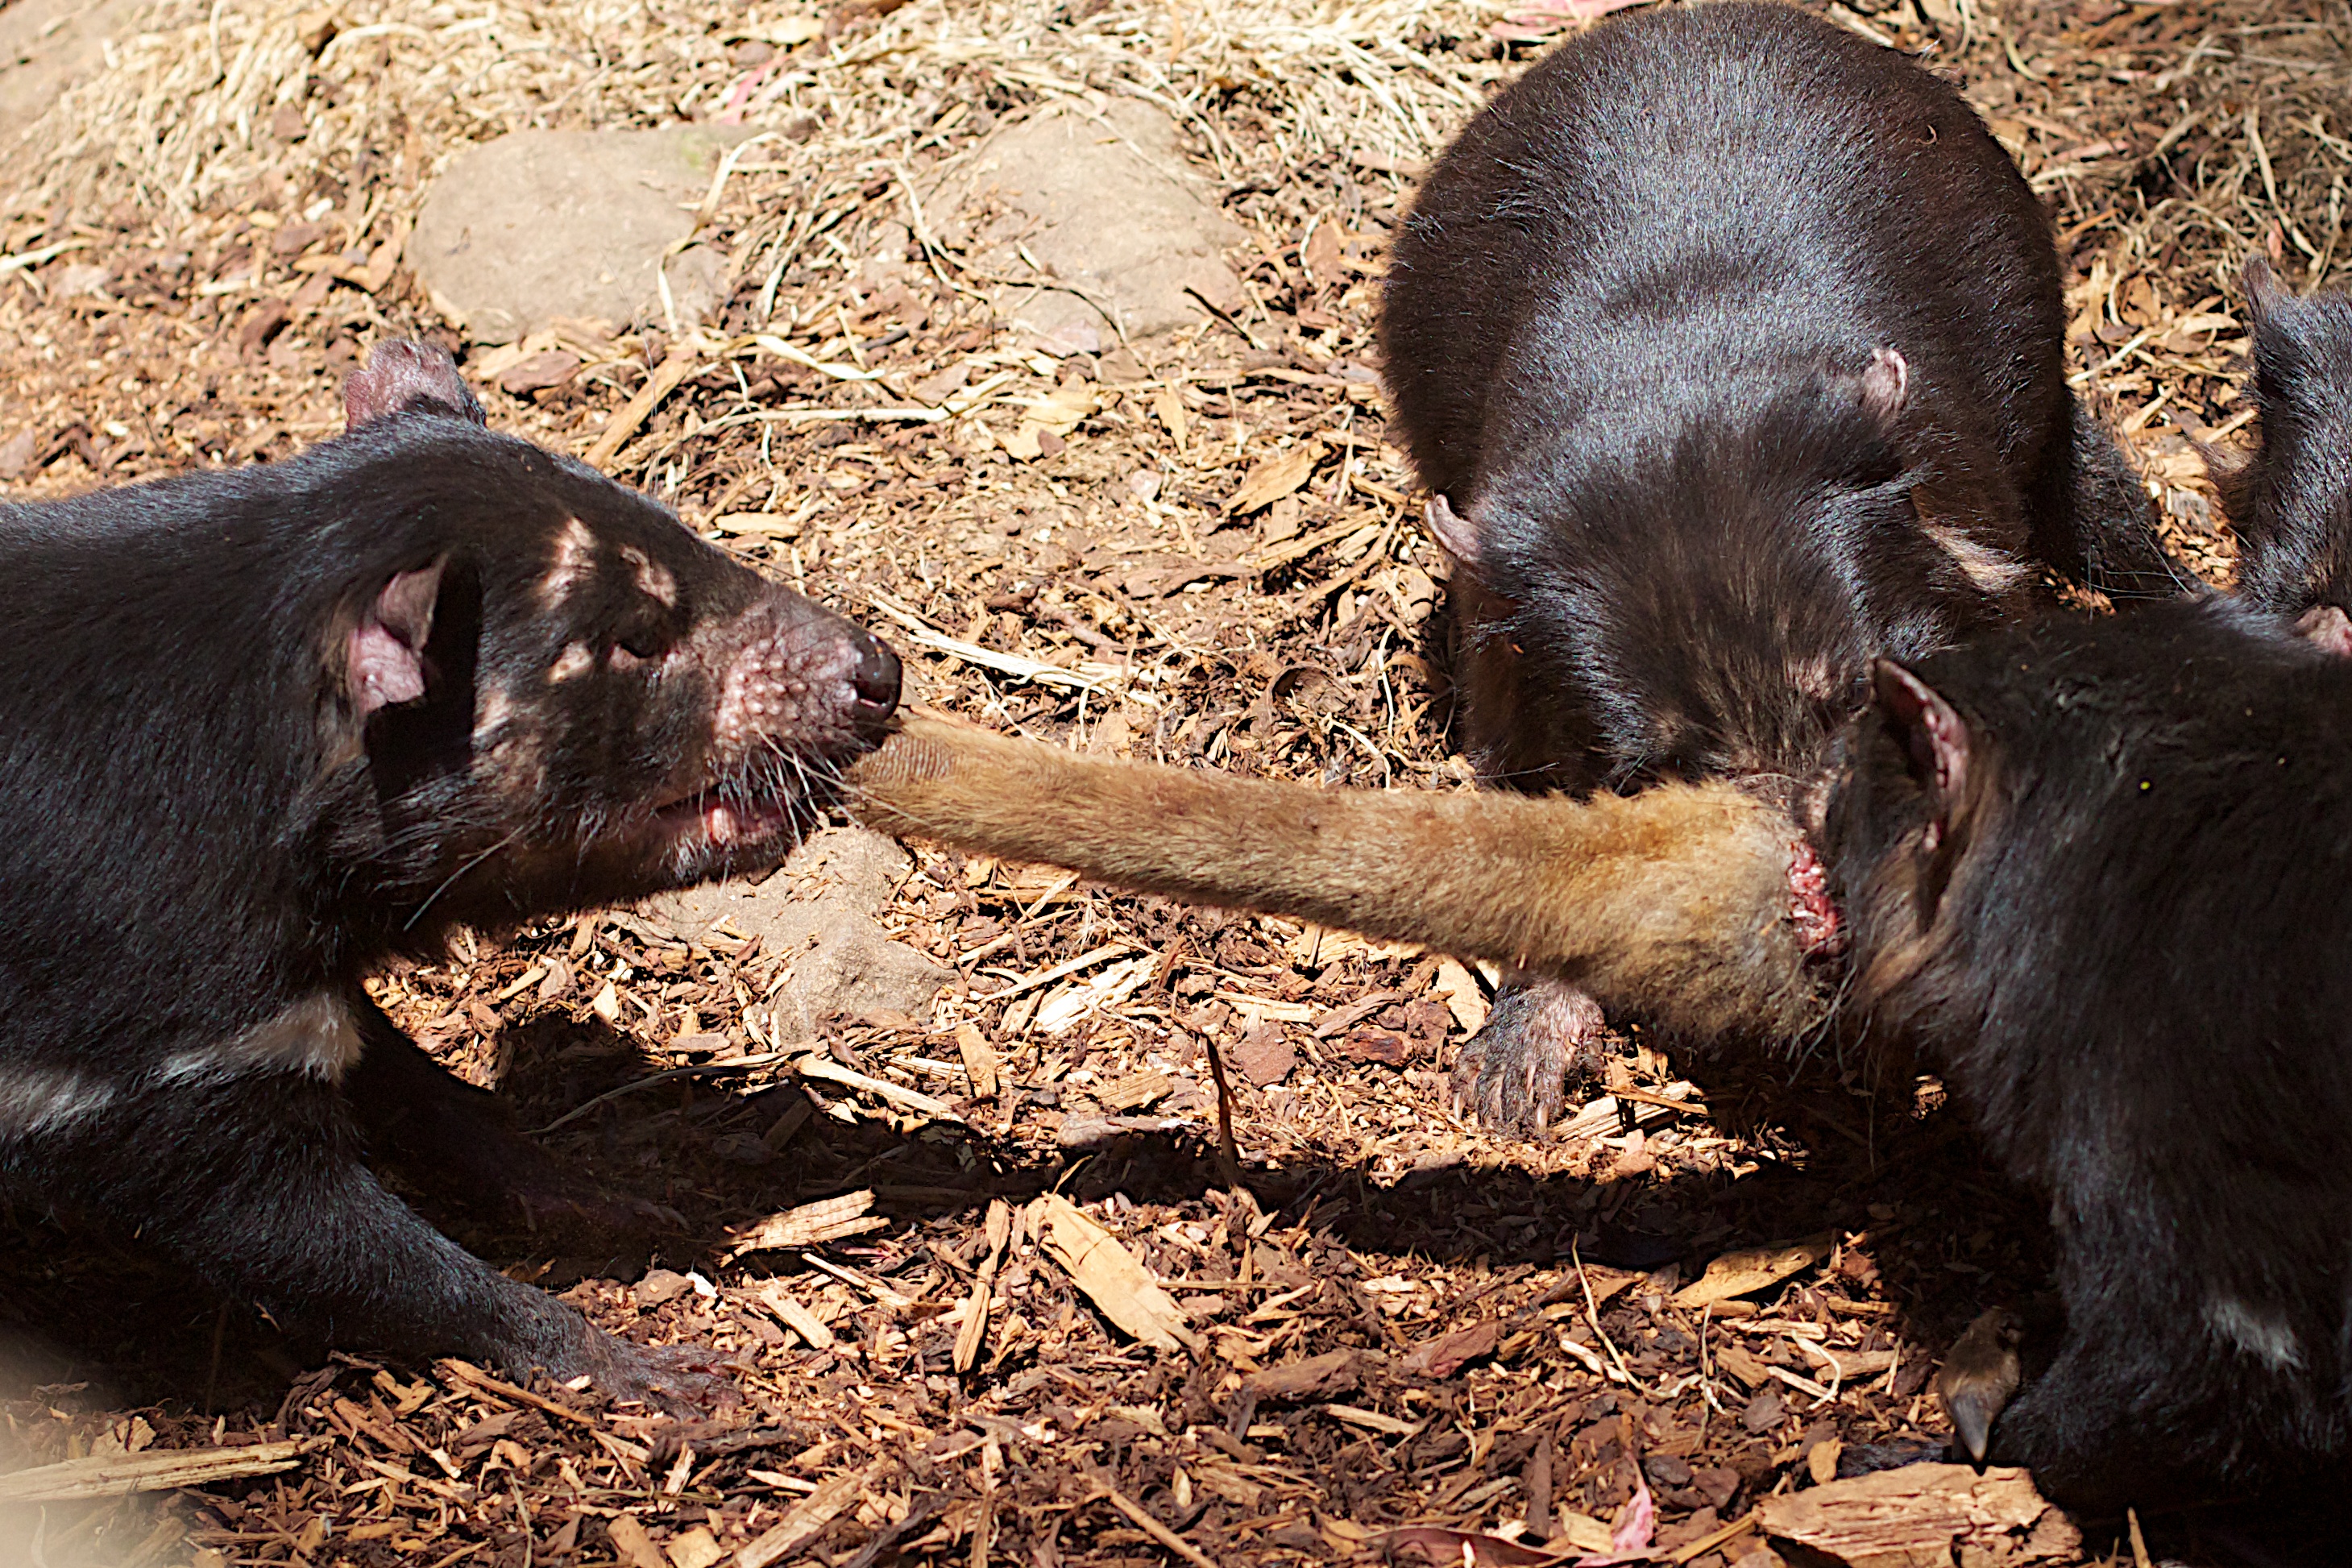
wildlife, zoo, mammal, fauna, chimpanzee, vertebrate, auodyssey, mink, tasmanian devil